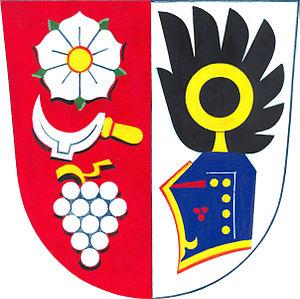
Moravany est une commune du district de Hodonín, dans la région de Moravie-du-Sud, en République tchèque. Sa population s'élevait à 735 habitants en 2017.